Liberty L-12

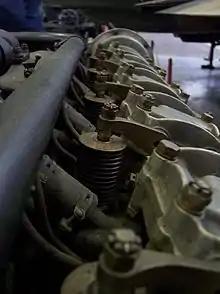
Closeup of a Liberty L-12's valvetrain details, almost matching the later Mercedes D.IIIa design

The Liberty engine was a modular design where four or six cylinders could be used in one or two banks, allowing for inline fours, V-8s, inline sixes, or the V-12.